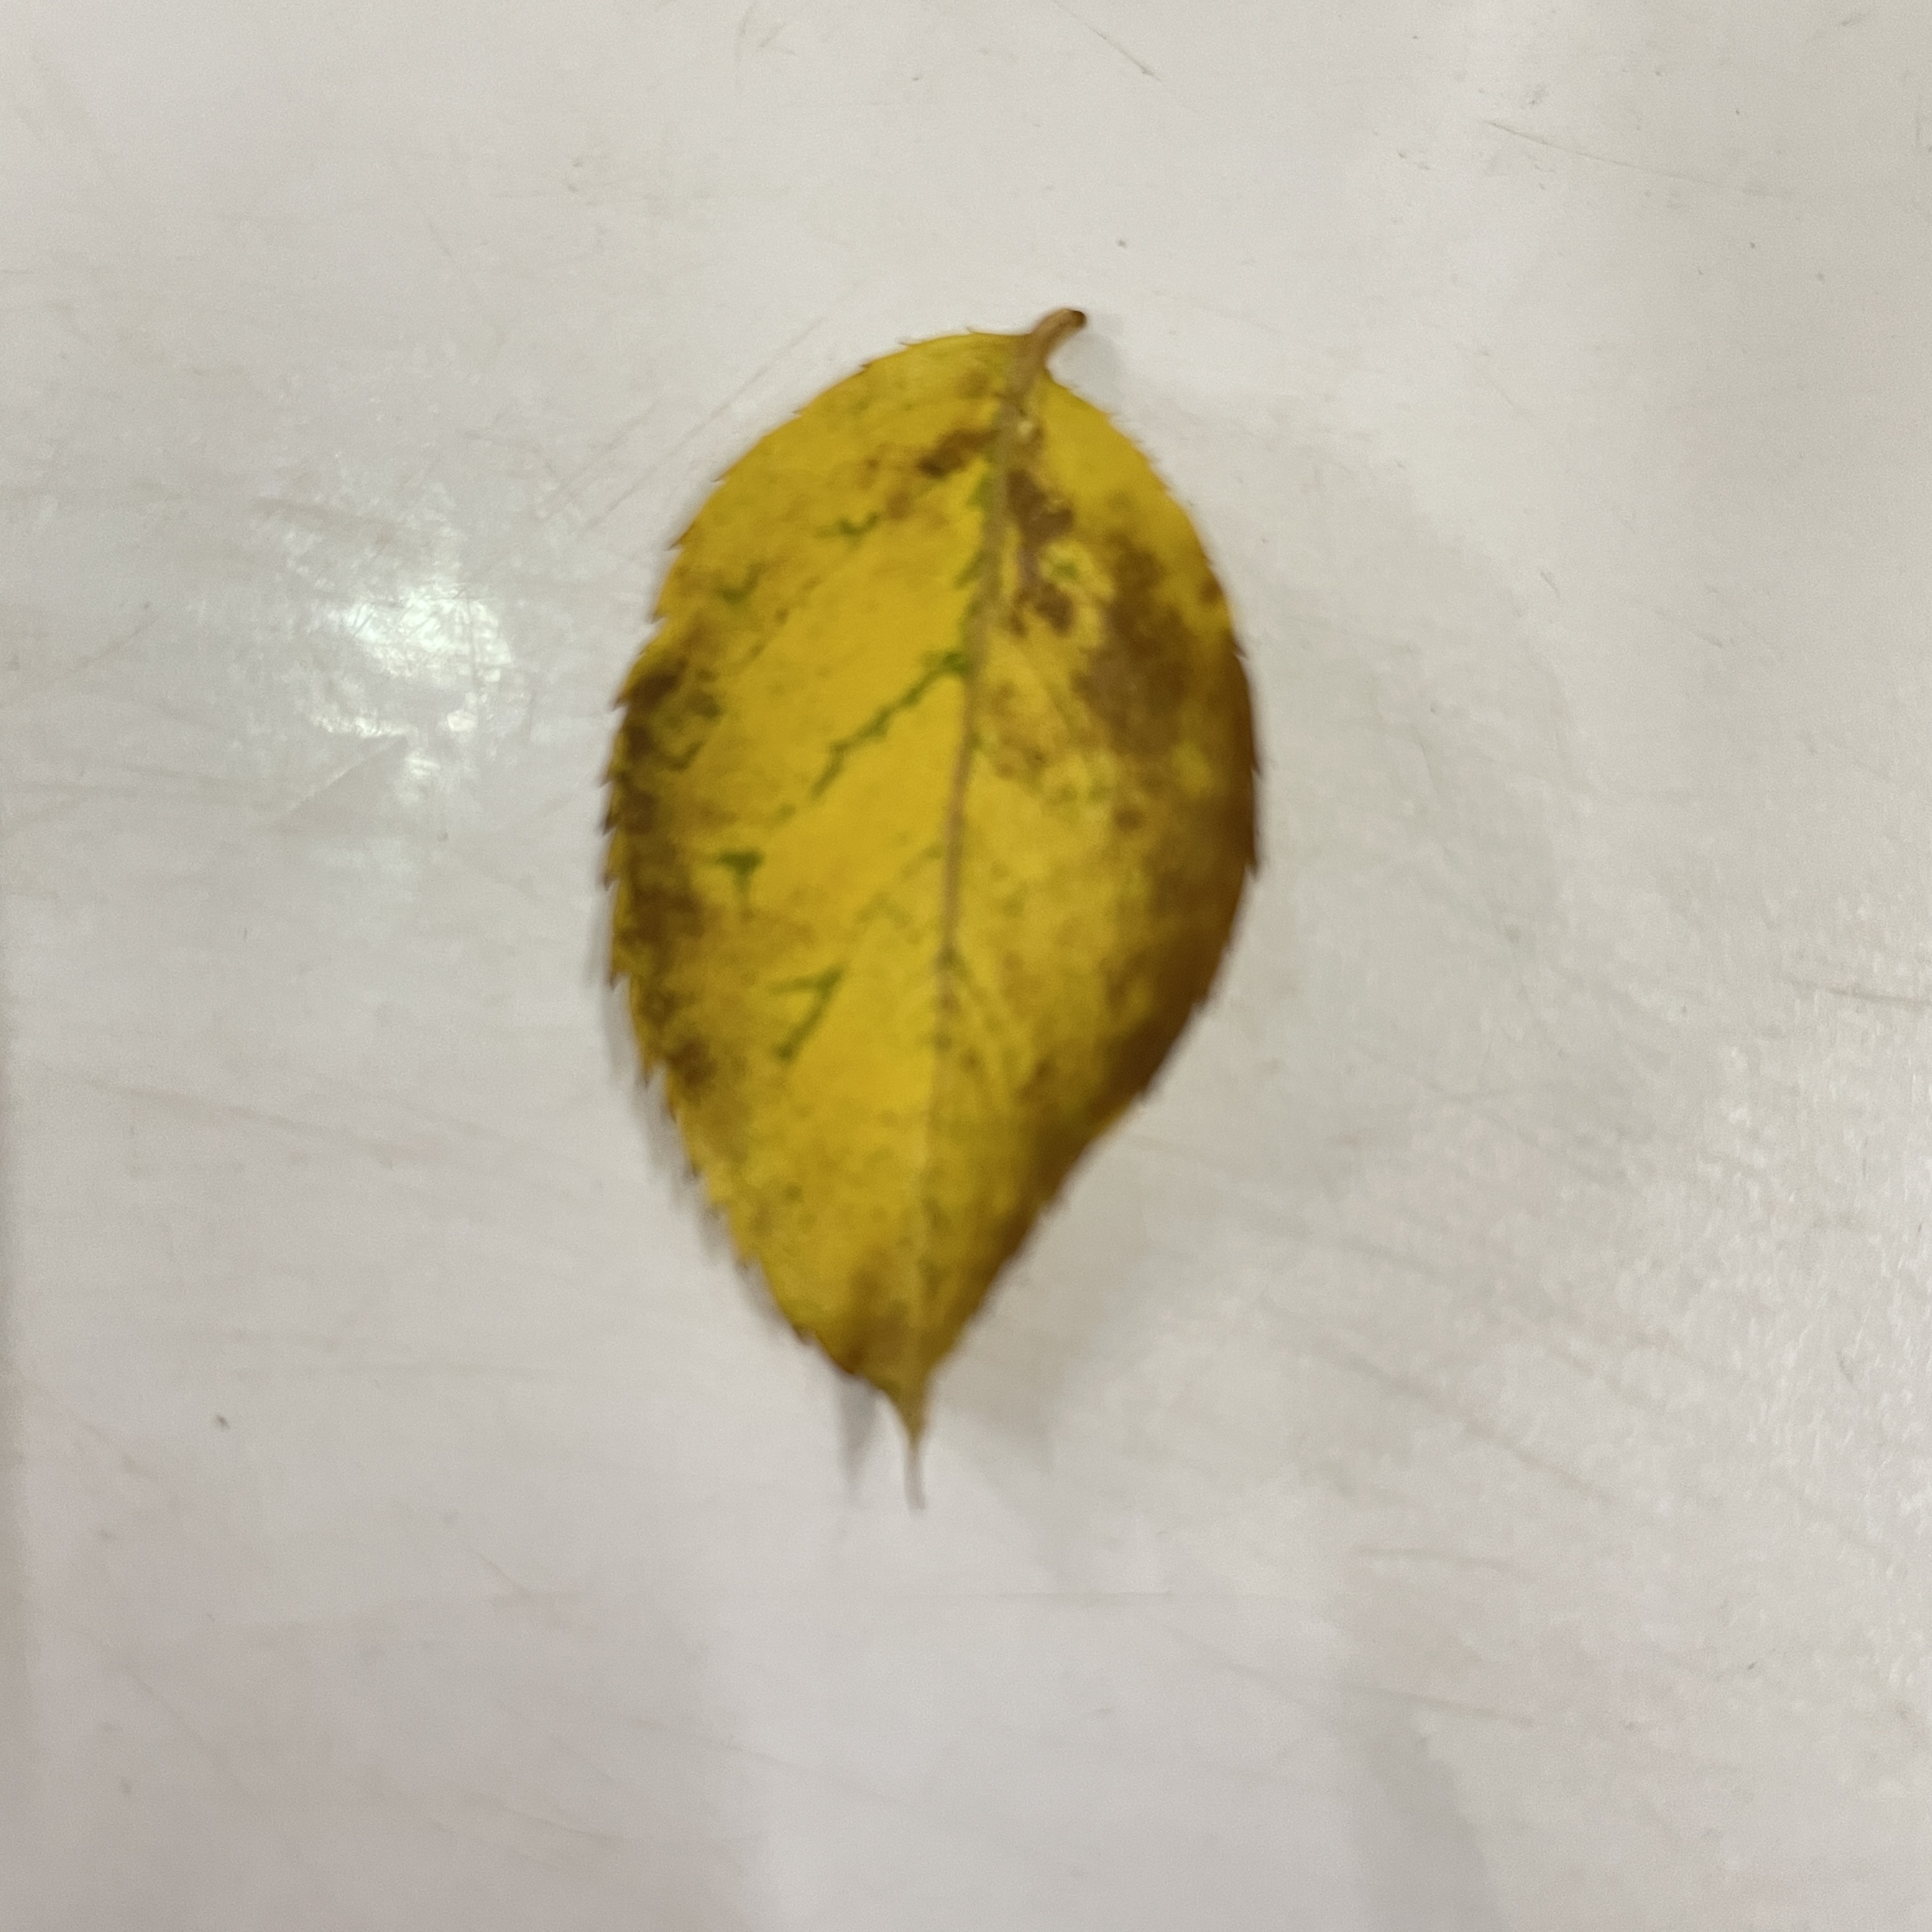
Label: Black Spot